Wörthersee

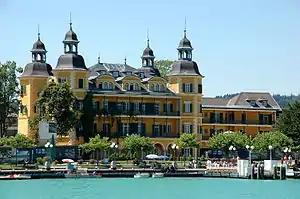
Velden Castle

In the early 19th century the marshy shores were home only to a handful of poor peasants. The opening of the Austrian Southern Railway line ("Südbahn") to Klagenfurt in 1863, later extended to Villach along the northern shore, quickly turned the Wörthersee into an exclusive summer retreat for Vienna's nobility and wealthy bourgeoisie. Especially Velden and Pörtschach developed to main tourist resorts.